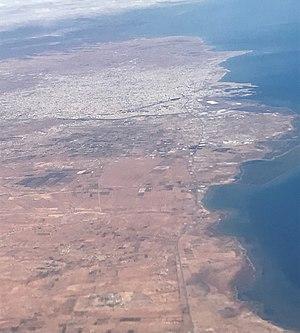
Aerial view of Sfax (Sfax Governorate).